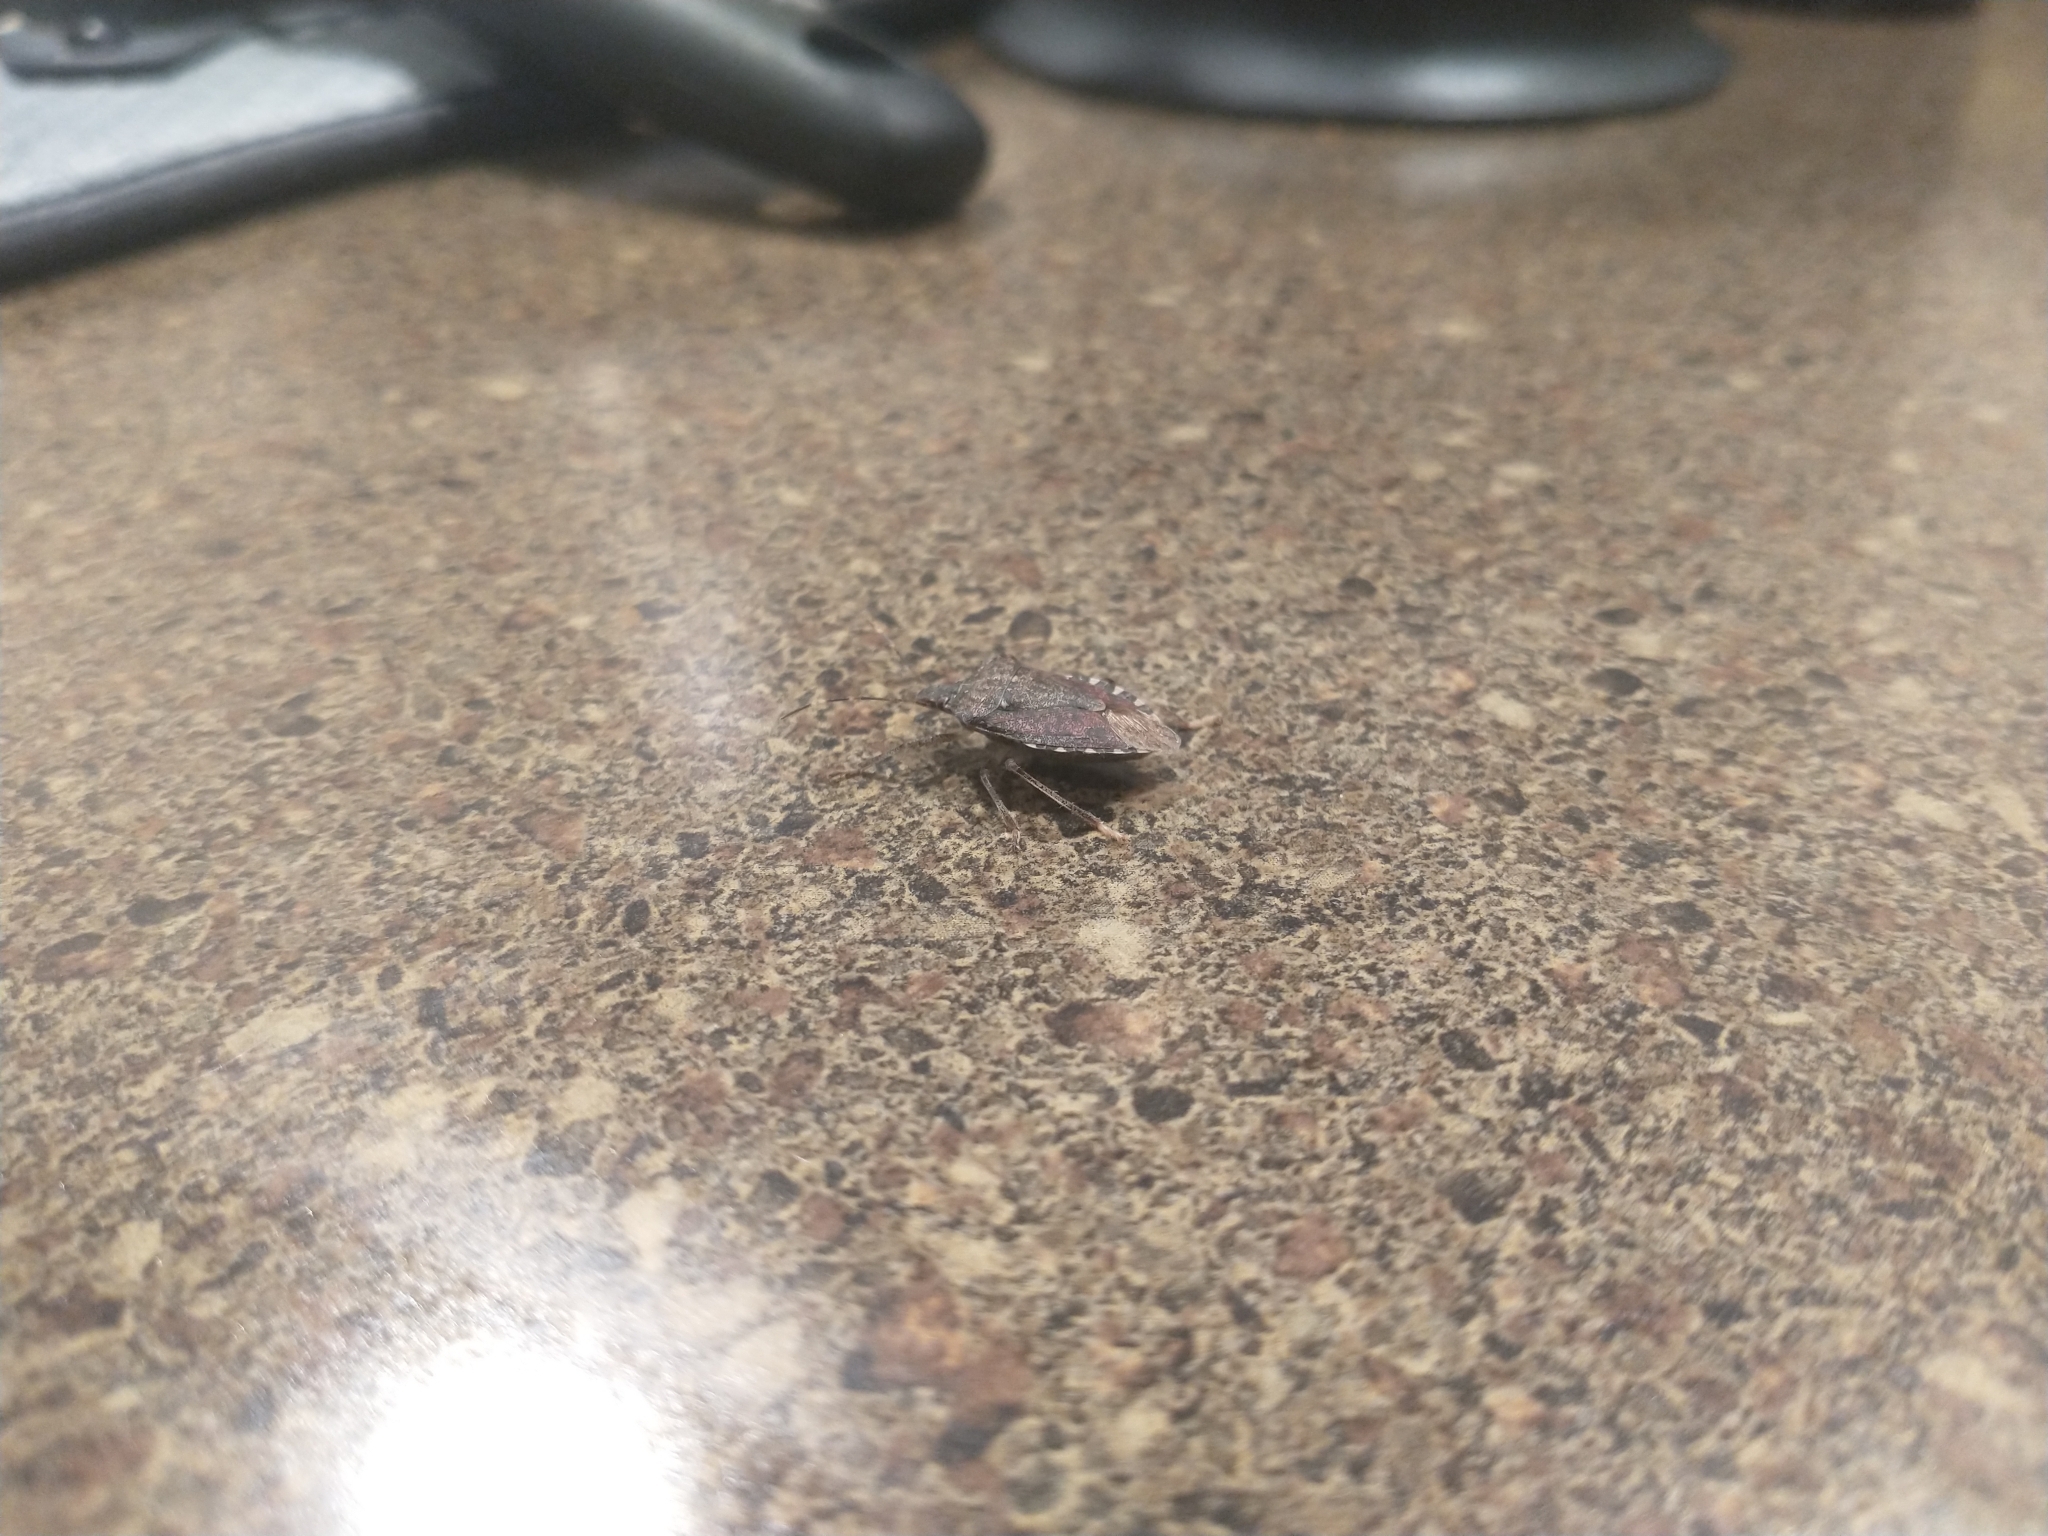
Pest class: stink_bug